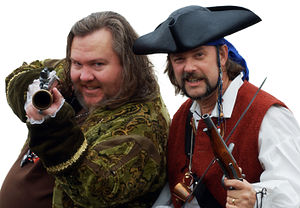
International Talk Like a Pirate Day
"""Cap'n Slappy"" og ""Ol' Chumbucket"", grundlæggerne af Talk Like a Pirate Day"
"International Talk Like a Pirate Day er en parodisk helligdag som blev opfundet i 1995 af John Baur og Mark Summers. De fastslog at 19. september hvert år skulle være dagen, hvor alle talte som sørøvere en dag. Helligdagen tager udgangspunkt i et romantiseret billede af sørøvere som noble krigere og sproget som bruges på denne dag er klicheer fra Hollywood-film snarere end et egentligt forsøg på at tale som sørøvere faktisk talte. Et eksempel på dette er at ordet ""hej"" erstattes af ""ohoy"" og ""ja"" af ""Arrr!"".